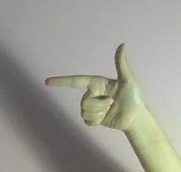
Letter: yaa